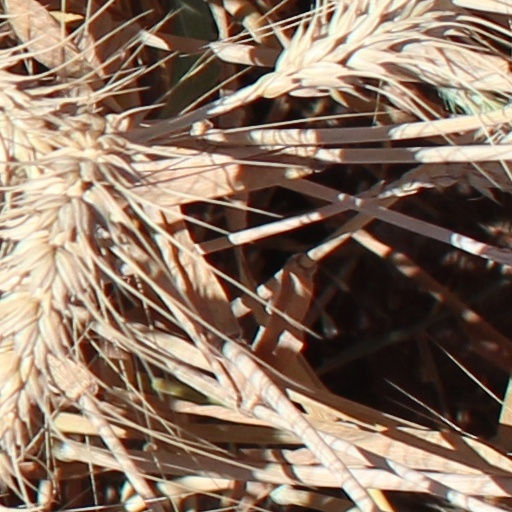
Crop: wheat